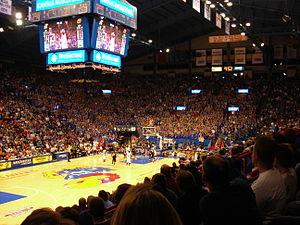
L'équipe de basket-ball des Jayhawks du Kansas est le programme universitaire de basket-ball représentant l'Université du Kansas. C'est l'une des équipes qui a rencontré le plus de succès dans l'histoire du basket-ball universitaire. Elle est classée en Division I de la NCAA et évolue dans la conférence Big 12.
Le Allen Fieldhouse est une salle de sports situé à Lawrence dans le Kansas. Elle appartient à l'Université du Kansas et sert principalement pour les matchs de basket-ball de l'équipe universitaire : les Jayhawks du Kansas.